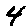
Label: 4